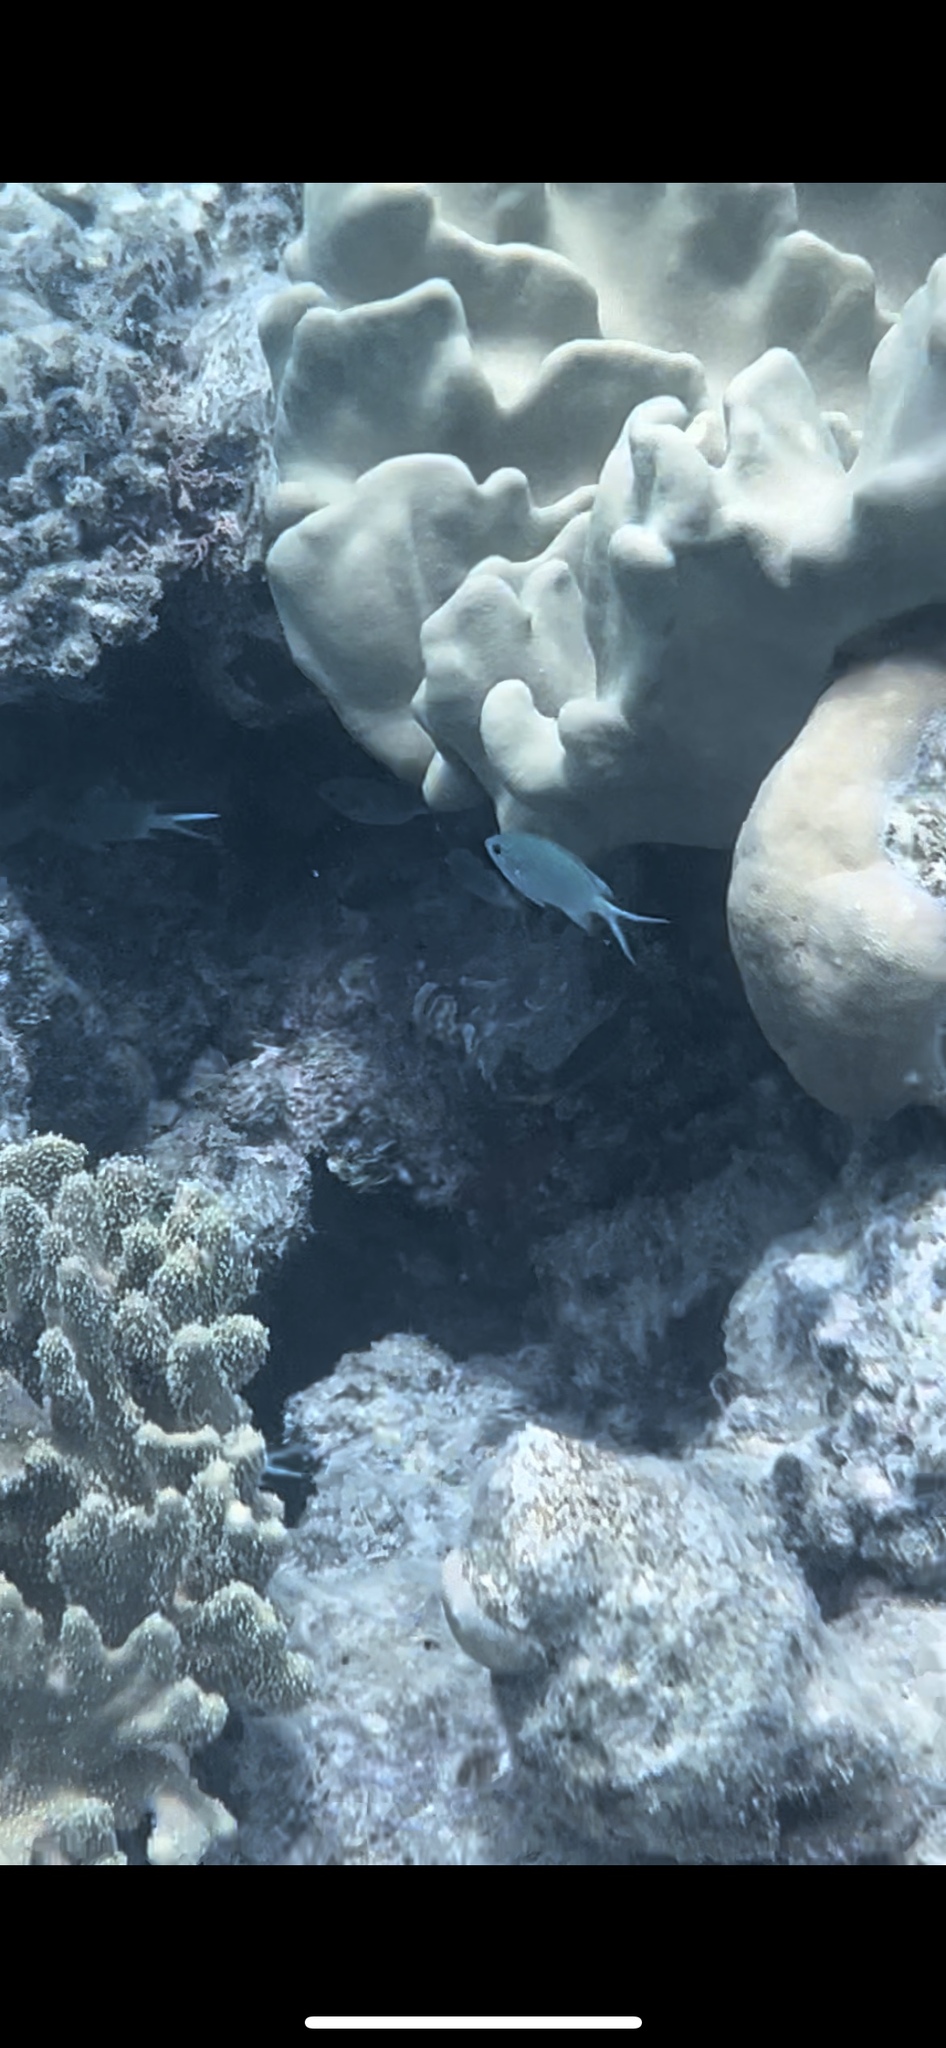
Chromis viridis (Blue-green Chromis)